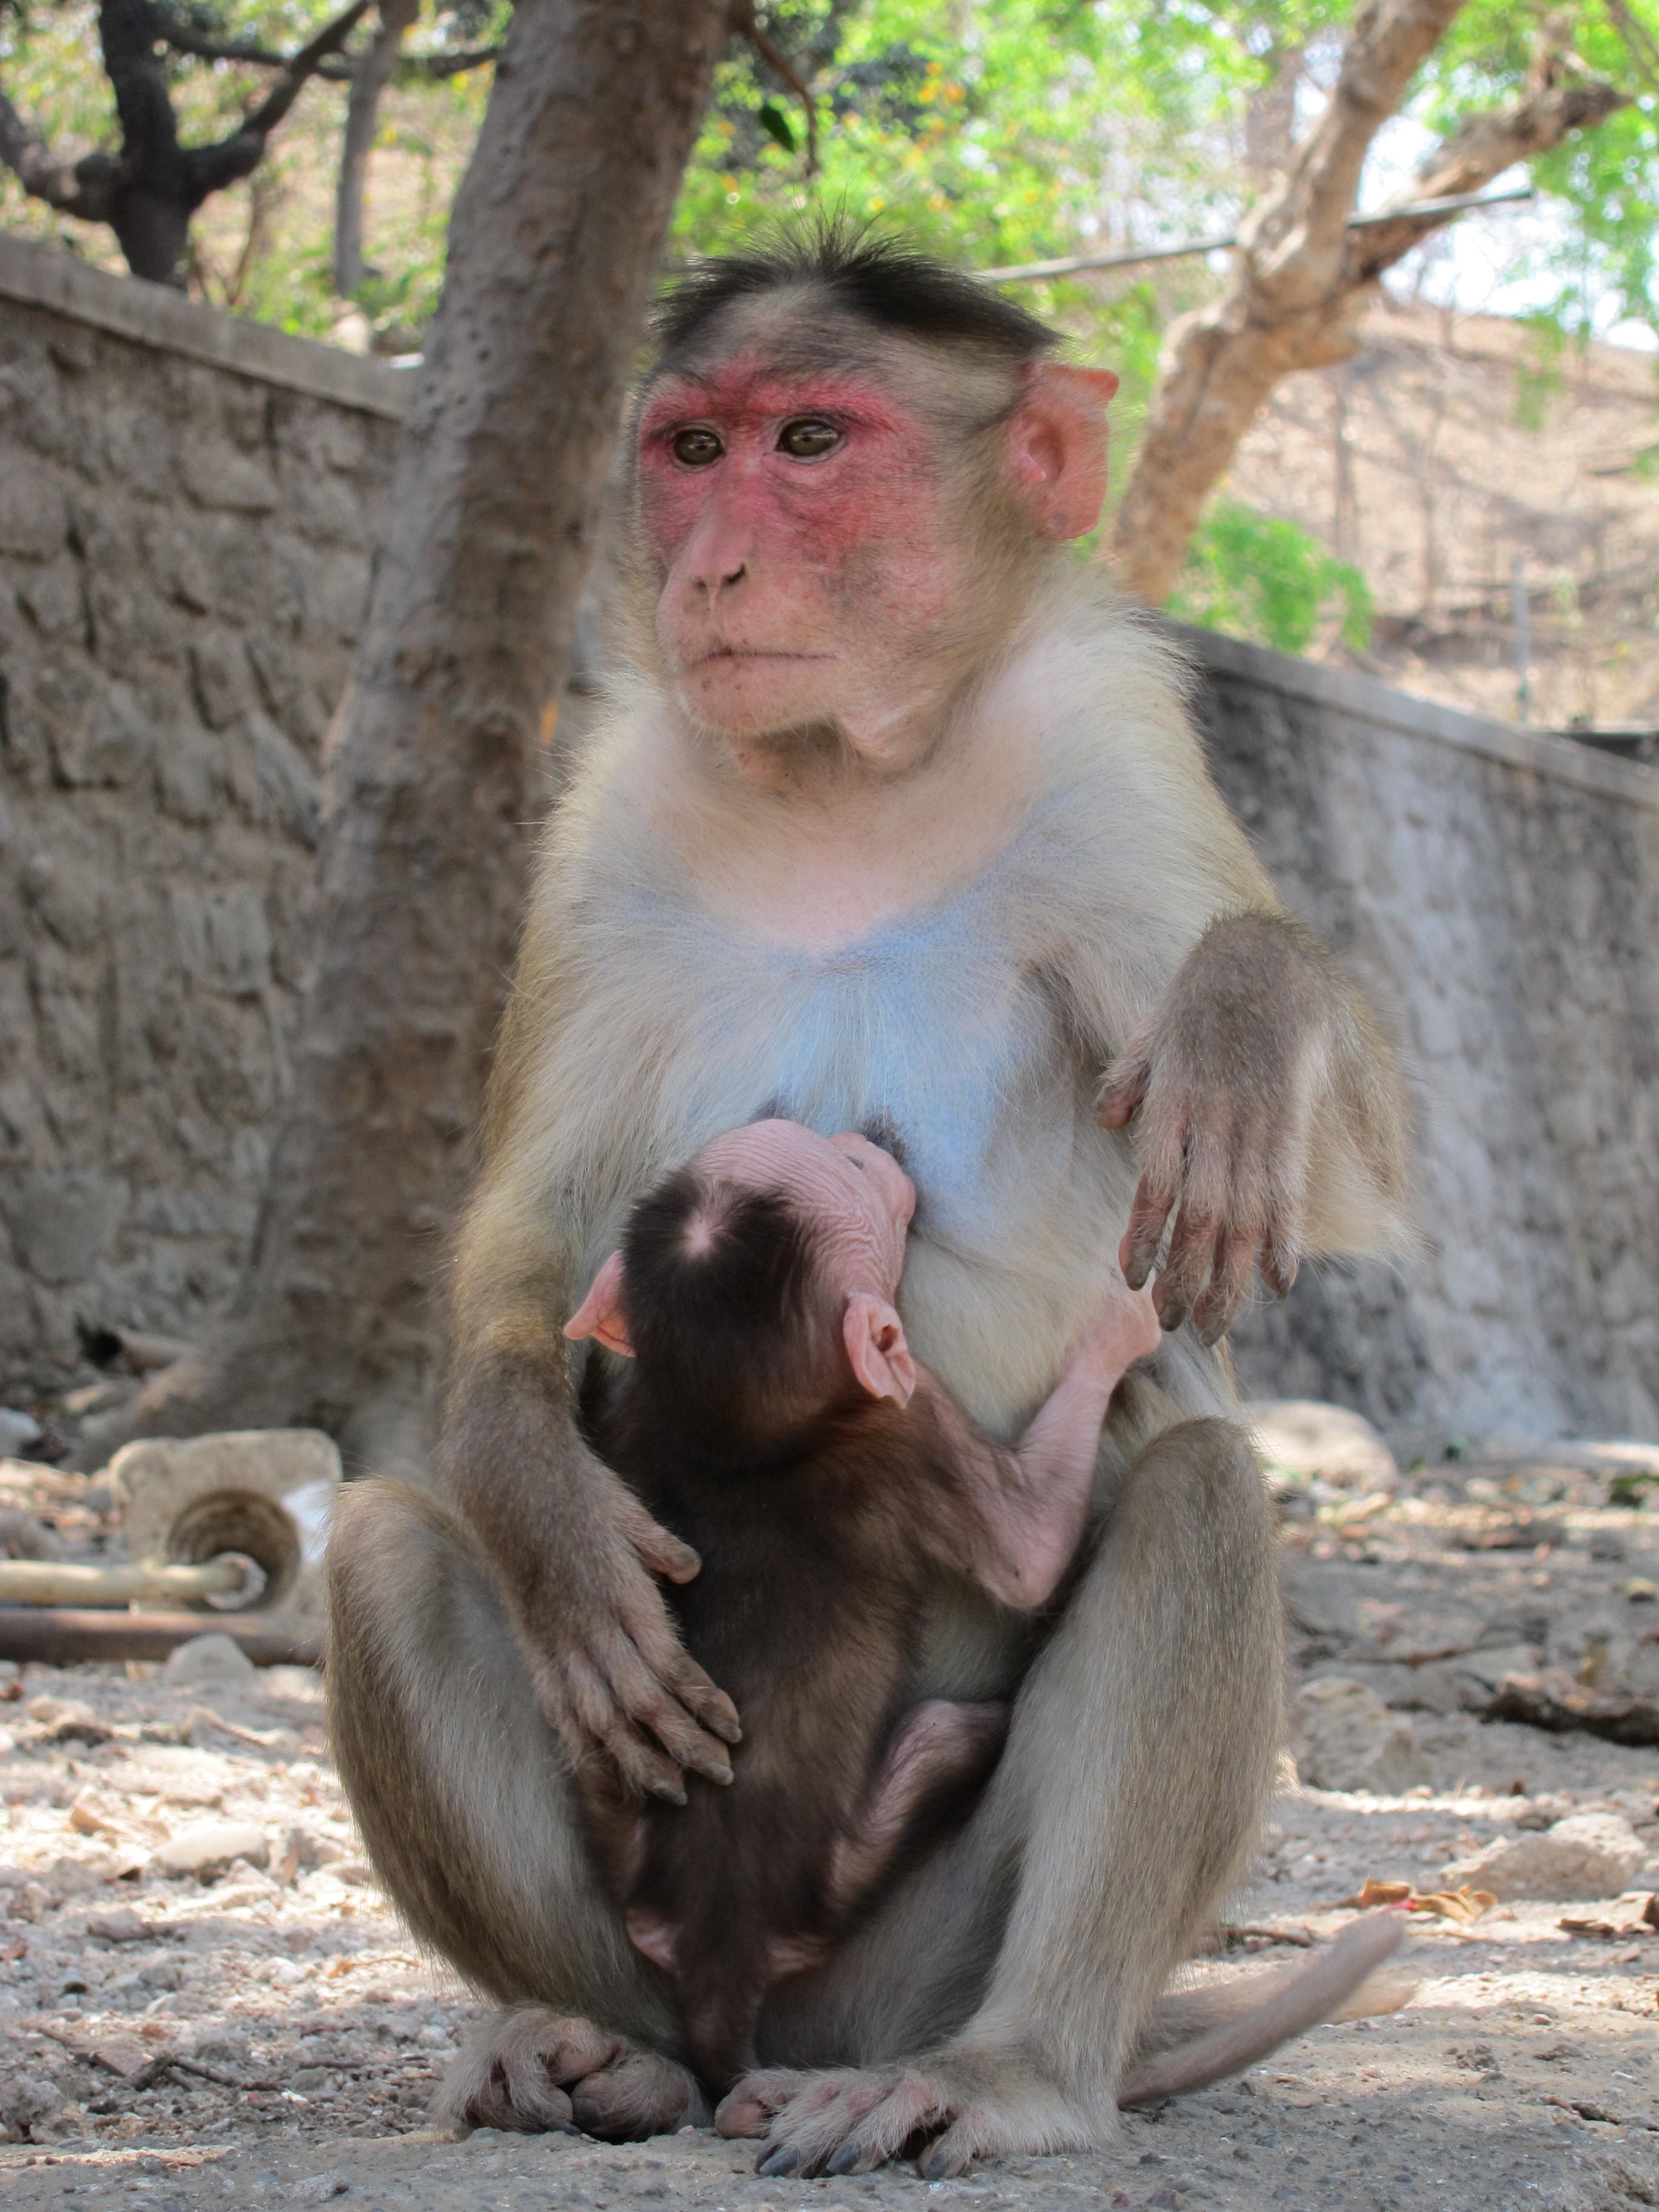
nature, animal, wildlife, zoo, mammal, child, monkey, fauna, primate, vertebrate, india, humps, macaque, old world monkey, suckle, rhesus, japanese macaque